2007 Groundhog Day tornado outbreak

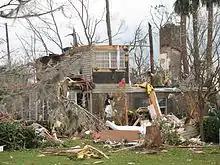
What was a brick two-story home has had its roof and parts of the second floor torn off. Debris and tree branches are strewn all over the surrounding lawn.

The mesocyclone that produced the first tornado restrengthened and formed another tornado near Paisley at 3:37 am EST (0837 UTC) in Lake County. A second tornado warning was issued at 3:52 am EST (0852 UTC) for Volusia County as the tornado was tracking toward the area. It went east northeast toward the Lake Mack area, exceeding . The tornado received an EF3 rating on the Enhanced Fujita Scale and traveled a total of . A third tornado warning was issued in Volusia County at 4:13 am EST (0913 UTC), nearly ten minutes before the third tornado touched down. The supercell produced its last tornado east of I-95 at 4:22 am EST (0922 UTC) and dissipated five minutes later at the Intracoastal Waterway, from where it touched down. The tornado had a maximum width of around the time it reached peak intensity. The tornado was rated EF1 on the Enhanced Fujita Scale and traveled for .